Kenny Baker (American performer)

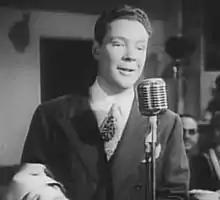
in the trailer for "Stage Door Canteen" (1943)

Kenneth Laurence Baker (September 30, 1912 – August 10, 1985) was an American singer and actor who first gained notice as the featured singer on radio's "The Jack Benny Program" during the 1930s.